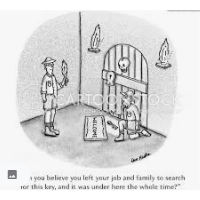
Portrait style: Cartoon Portrait